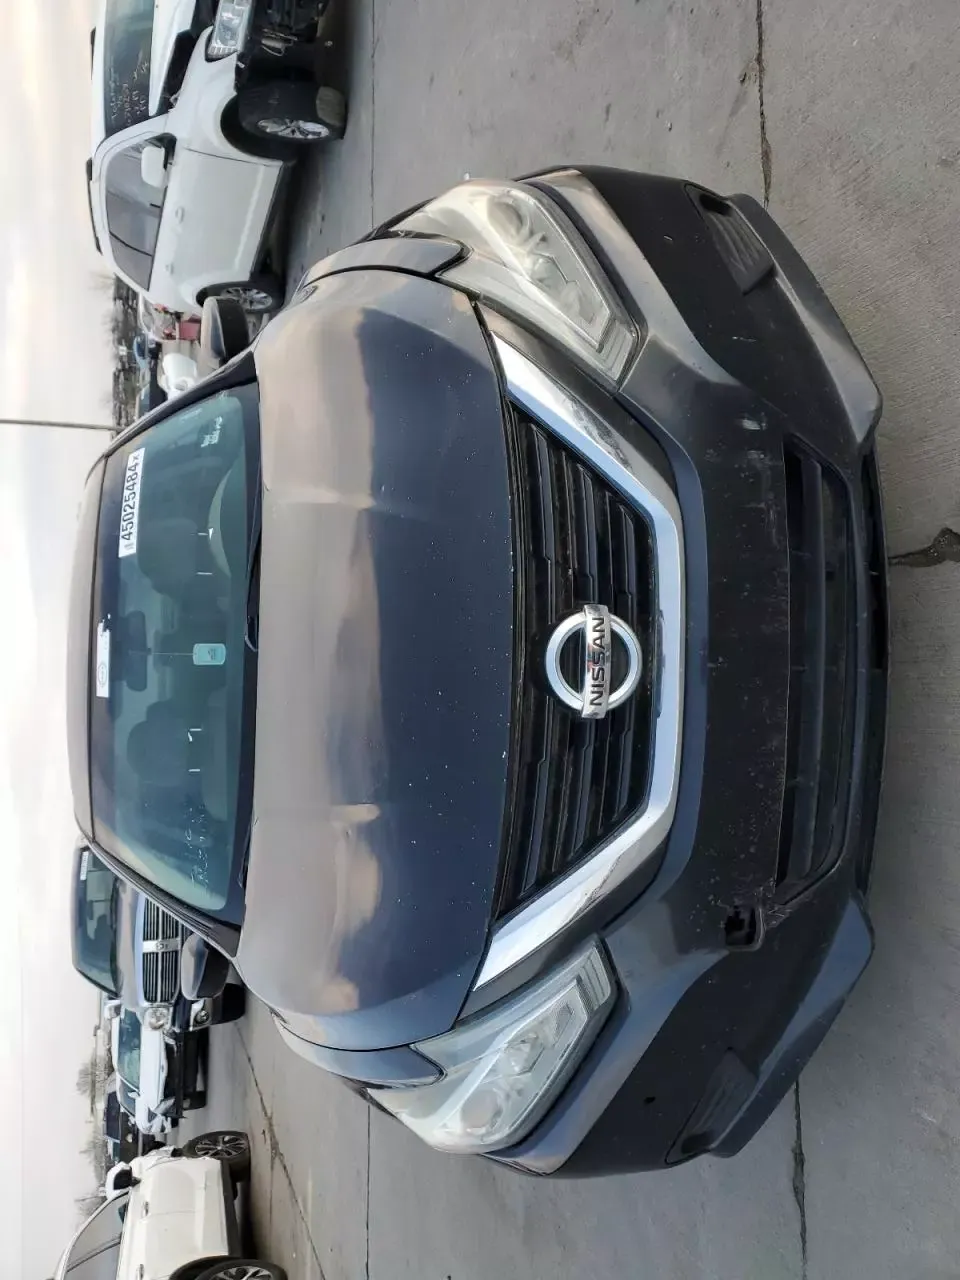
Aucun dommage détecté.
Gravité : aucun